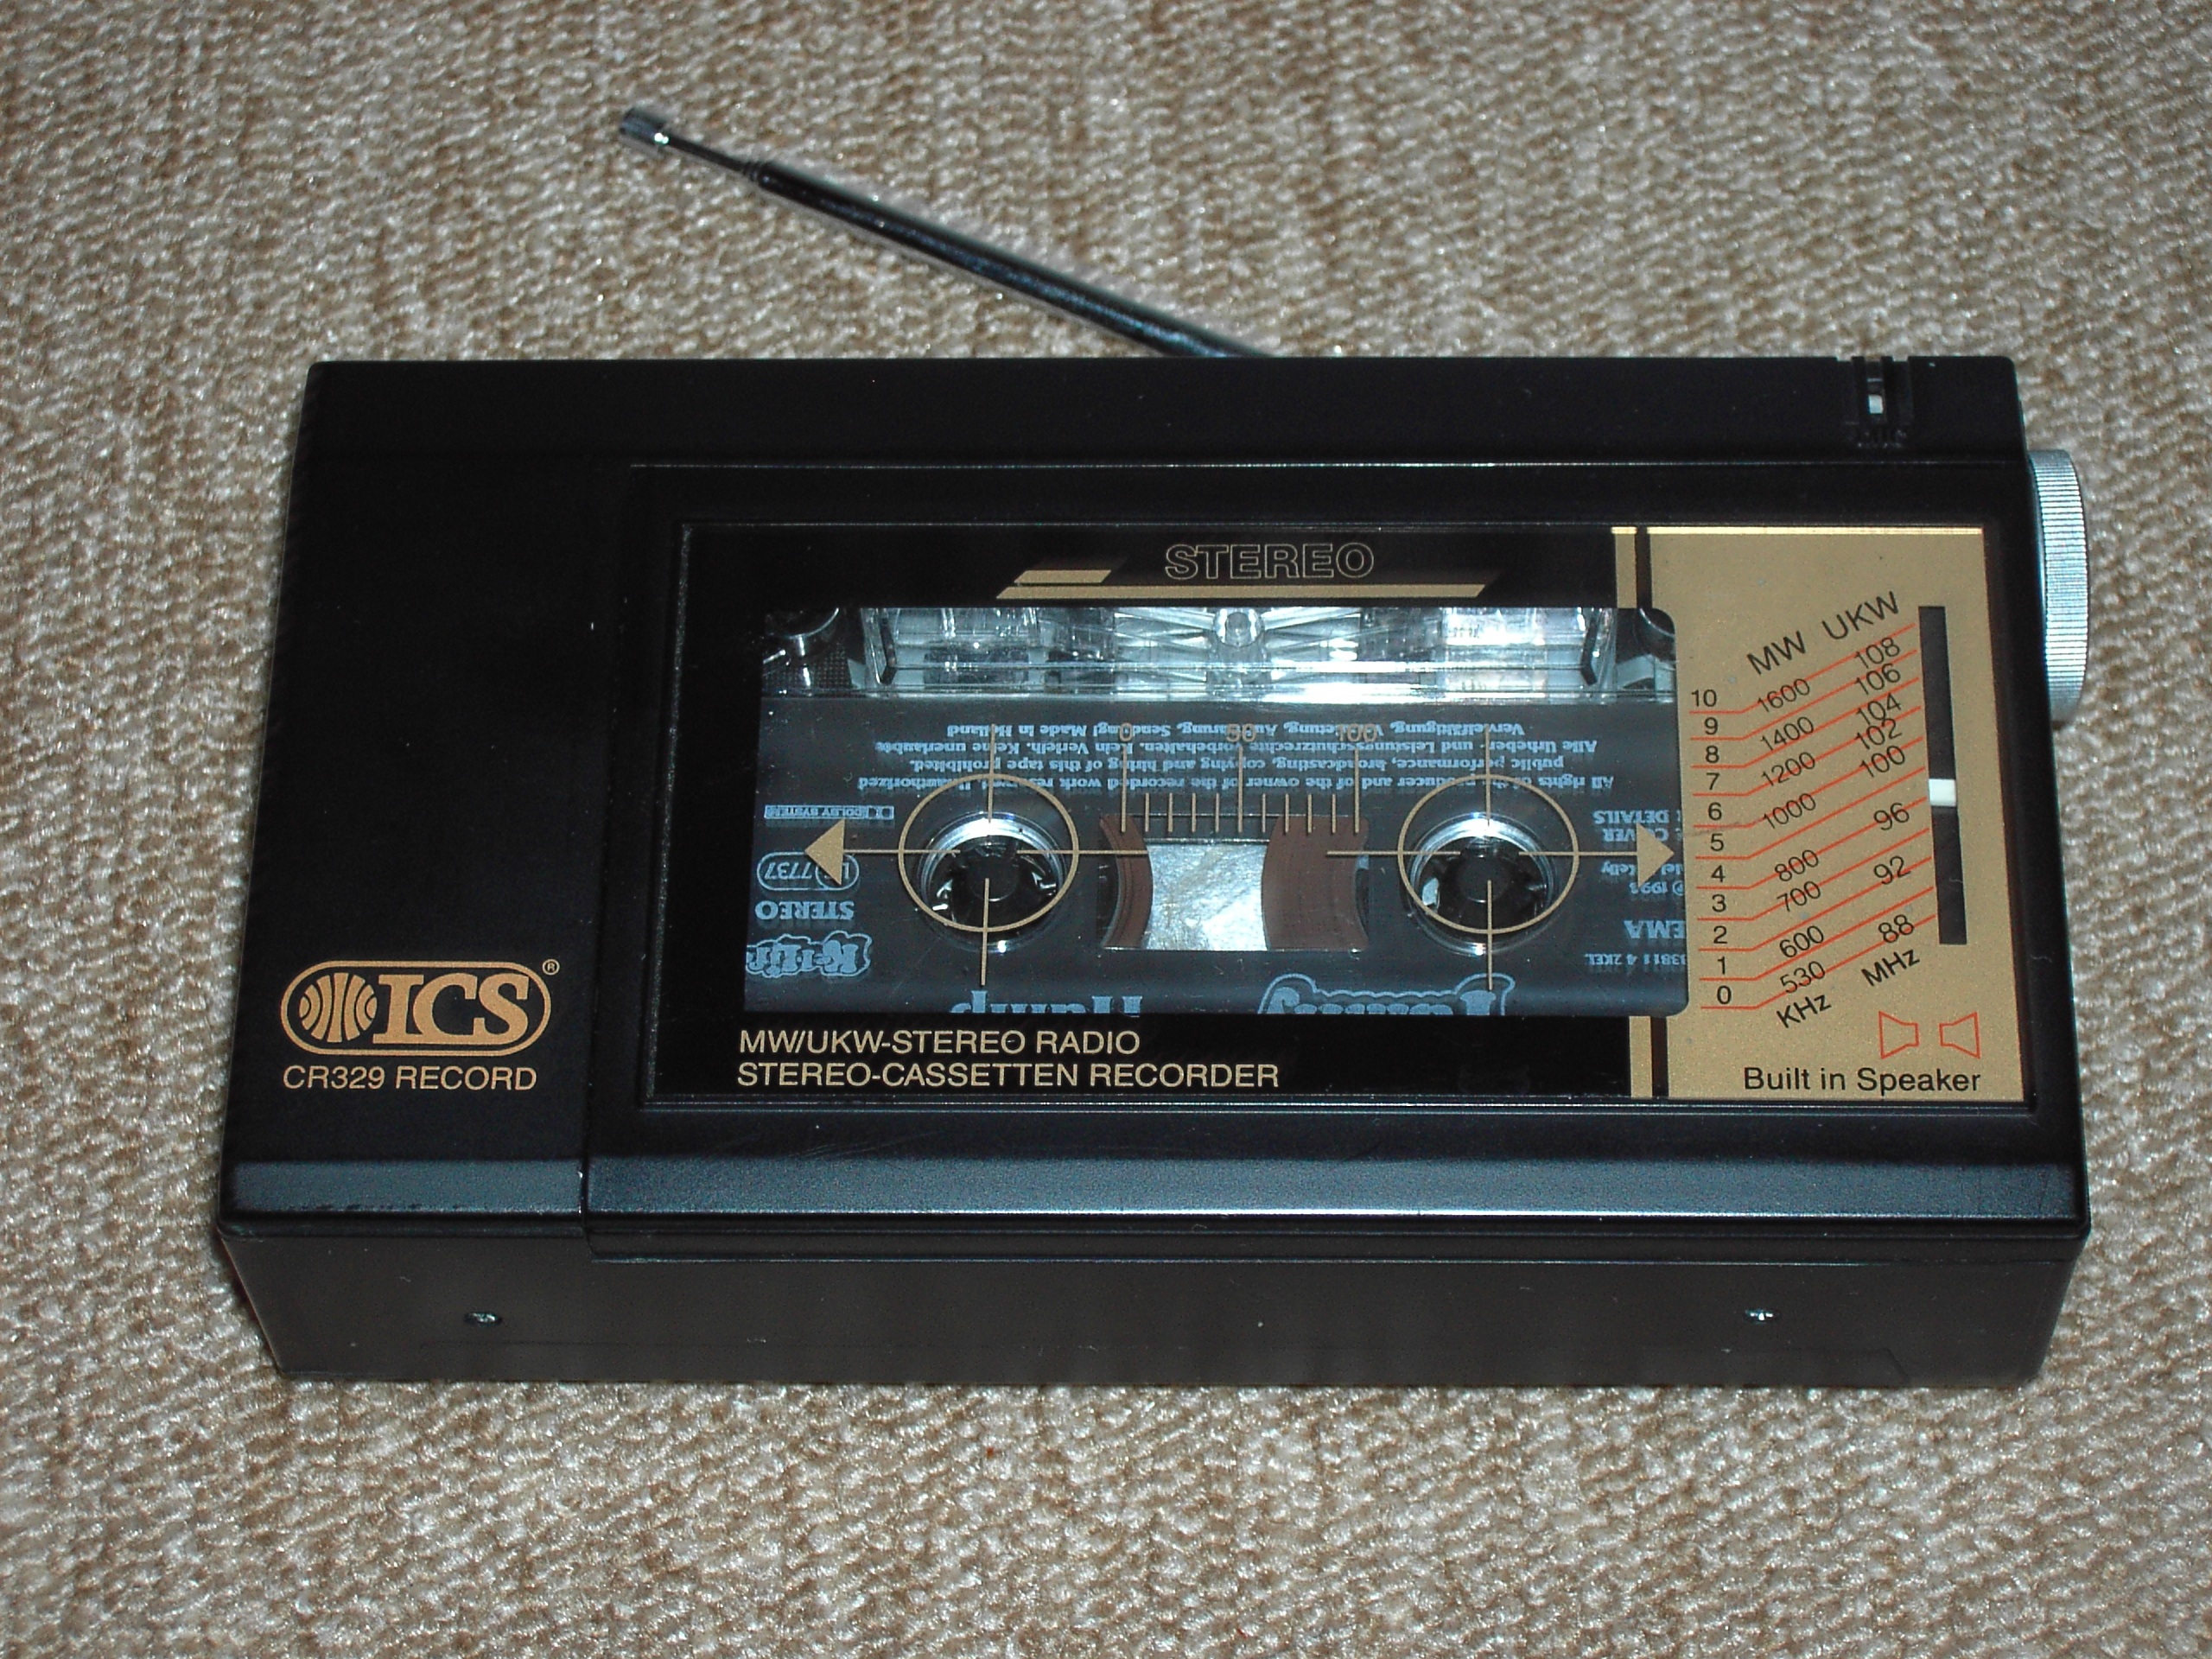
music, technology, small, memory, musical instrument, radio, electronic, electronics, tape, multimedia, playback, electrically, electrical engineering, tape recorder, radio receiver, compact cassette, electronic instrument, compact disc, cassette deck